Winfield Scott Hancock

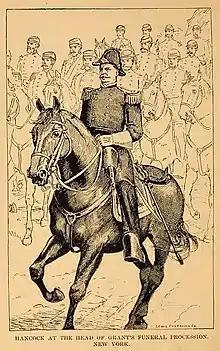
General Winfield Scott Hancock leading Ulysses S. Grant's funeral procession in New York City

The Republicans nominated James A. Garfield, a Congressman from Ohio and a skillful politician, as well as a former general from the Civil War. Hancock and the Democrats expected to carry the Solid South, but needed to add a few of the Northern states to their total to win the election. The practical differences between the parties were few, and the Republicans were reluctant to attack Hancock personally because of his heroic reputation. The one policy difference the Republicans were able to exploit was a statement in the Democratic platform endorsing "a tariff for revenue only." Garfield's campaigners used this statement to paint the Democrats as unsympathetic to the plight of industrial laborers, a group that would benefit by a high protective tariff. The tariff issue cut Democratic support in industrialized Northern states, which were essential in establishing a Democratic majority. In the end, the Democrats and Hancock failed to carry any of the Northern states they had targeted, with the exception of New Jersey. Hancock lost the election to Garfield. Garfield polled only 39,213 more votes than Hancock, the popular vote being 4,453,295 for Garfield and 4,414,082 for Hancock. The electoral count, however, had a much larger spread, as Garfield polled 214 electoral votes and Hancock only 155. Garfield would be shot four months into his presidency on July 2, 1881, and would die on September 19, 1881.